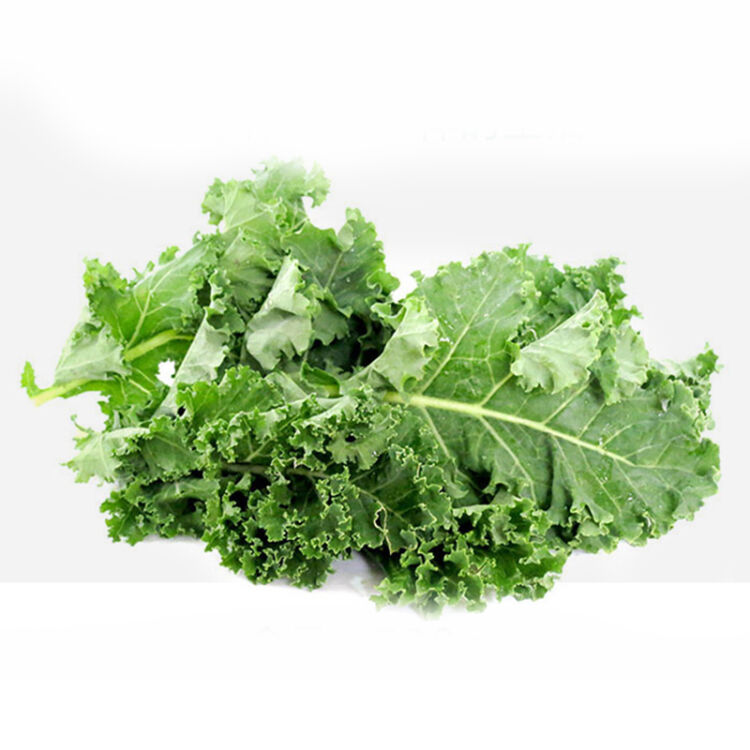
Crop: unknown
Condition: cabbage